Second Battle of the Masurian Lakes

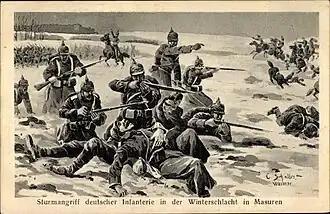
German soldiers at Winter Battle in Masuria against Russian cavalry

Chief of the German Great General Staff Erich von Falkenhayn strongly believed that the war would be won on the Western Front. Nonetheless, he sent four additional army corps to Paul von Hindenburg, Supreme Commander of All German Forces in the East. By February 1915, thirty-six percent of the German field army was in the east.